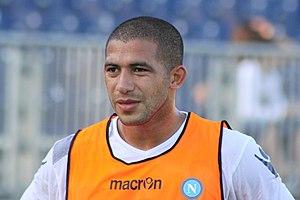
Walter Gargano est un footballeur international uruguayen né le 23 juillet 1984 à Paysandú. Il évolue au poste de milieu défensif avec le club du CA Peñarol.